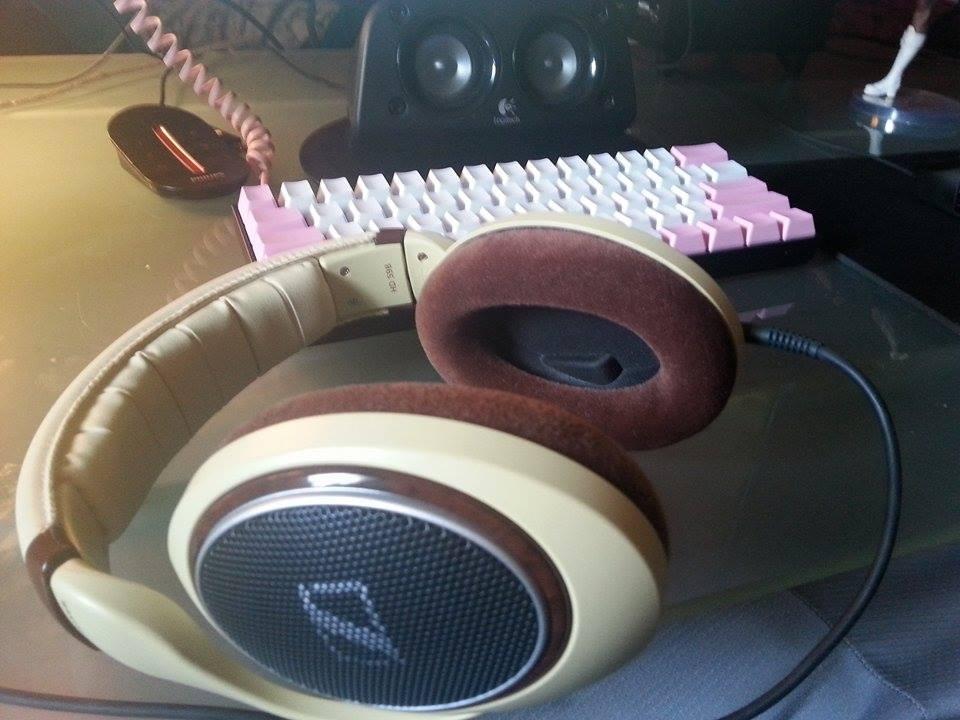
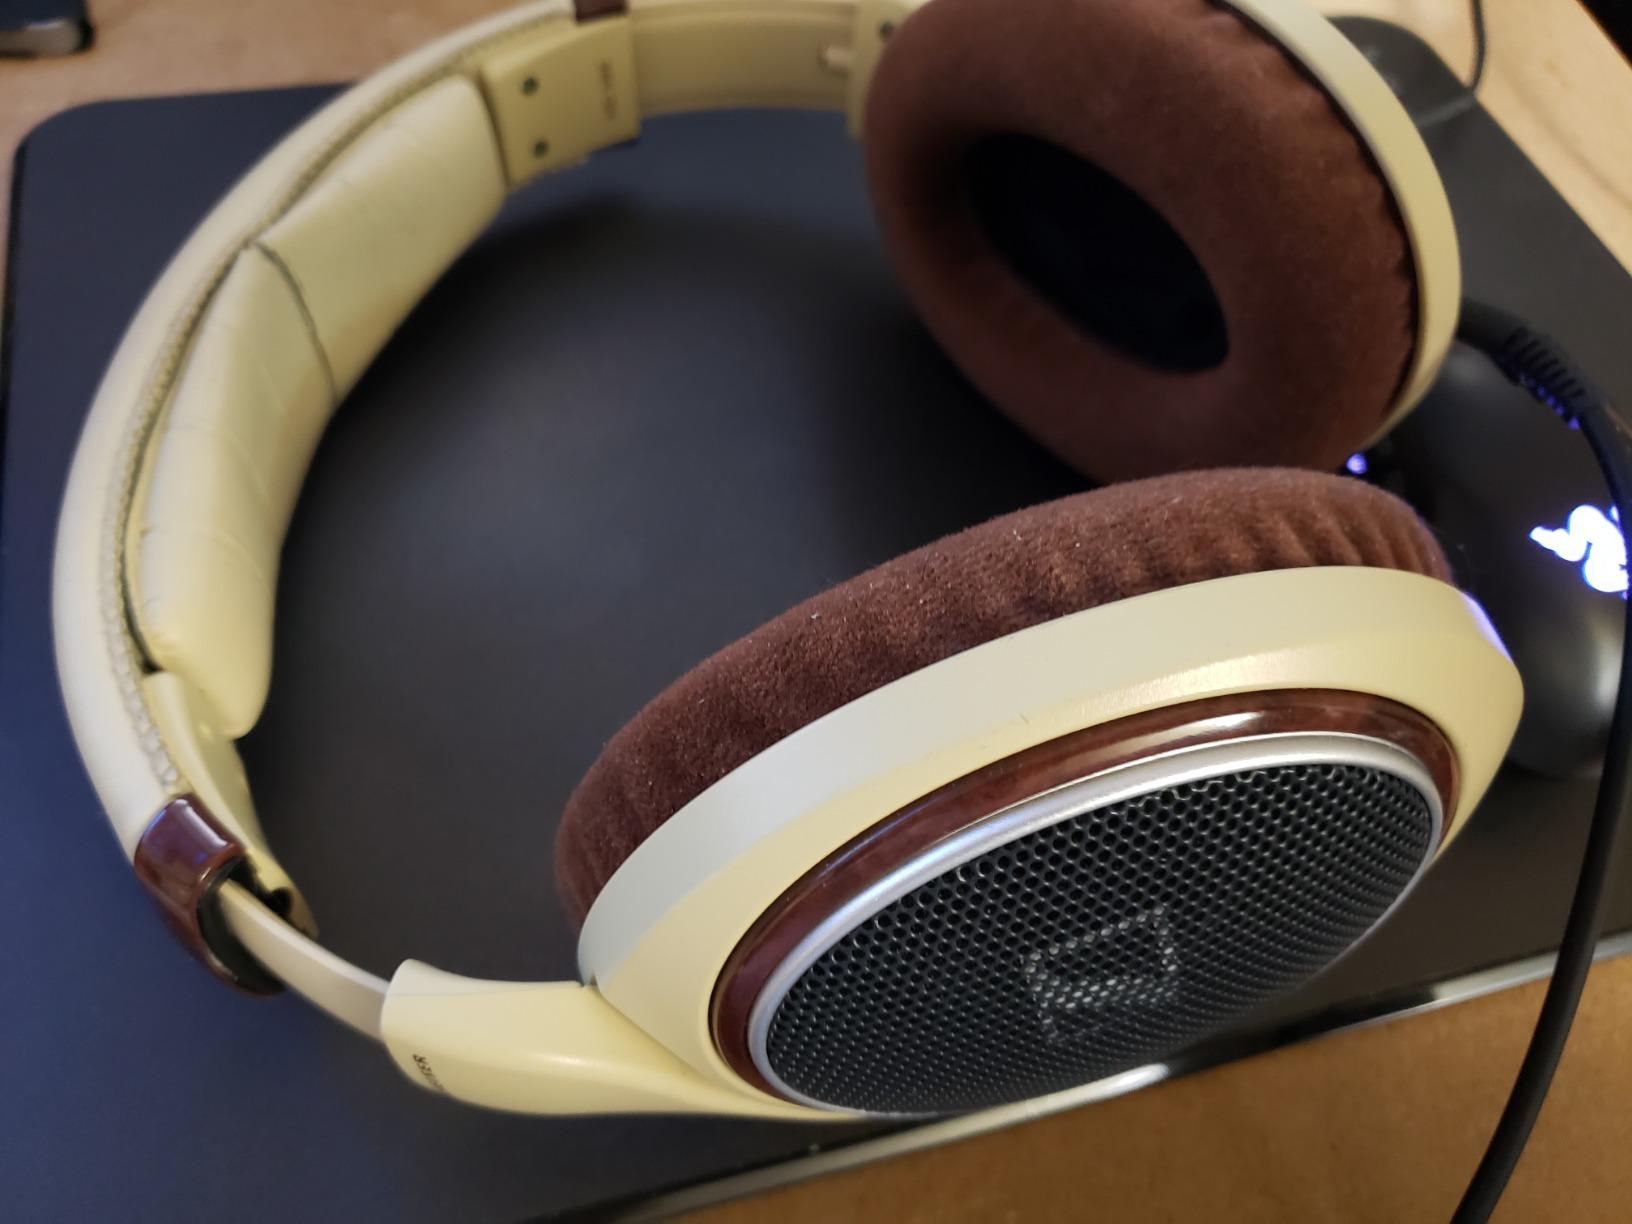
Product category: headphones
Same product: yes